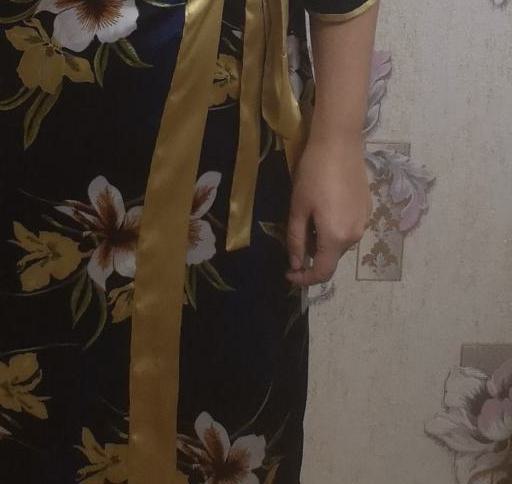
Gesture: no_gesture